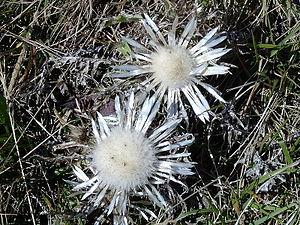
La province de Lecco est une province italienne, dans la région de Lombardie, peuplée de plus de 340 000 habitants, et dont le chef-lieu est Lecco. Elle formait à l'époque romaine une partie de la regio Insubrica, partie orientale du pays des Celtes Insubres.